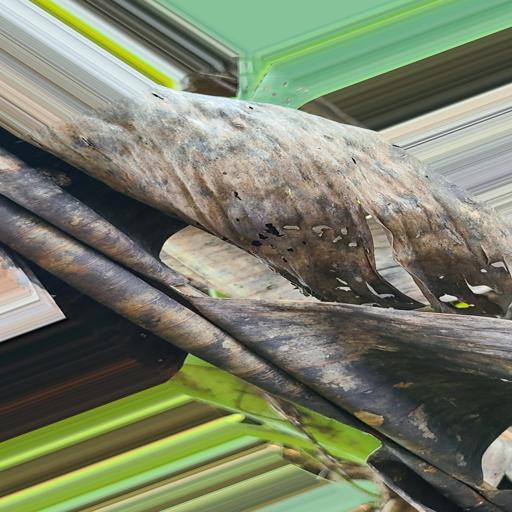
Label: moko_disease